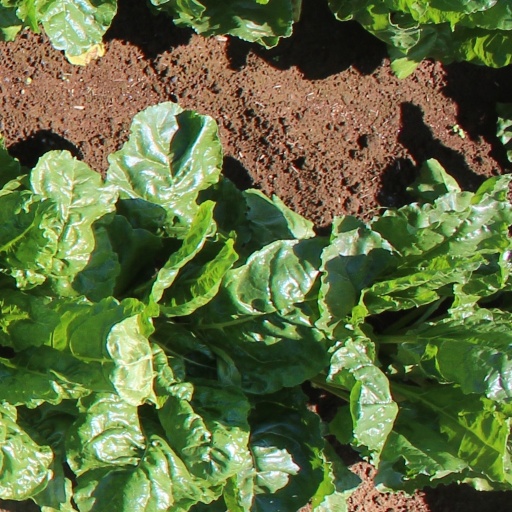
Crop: sugar beet